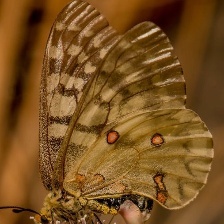
Species: CLODIUS PARNASSIAN